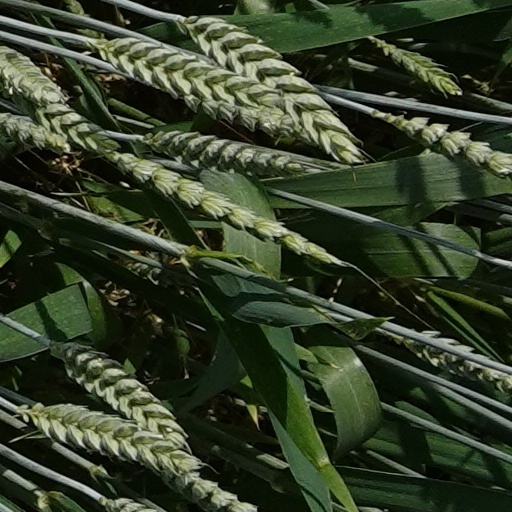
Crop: wheat